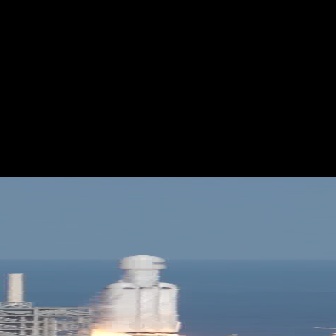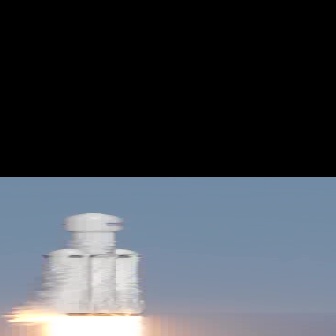
  Please identify the target specified by the bounding box [99,254,179,334] in the first image and locate it in the second image. Return the coordinates in [x_min,y_min,x_max,y_max] format.
Answer: [39,212,143,315]